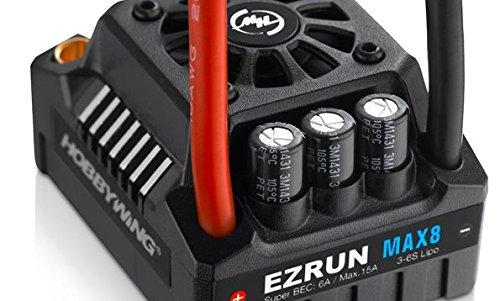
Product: Hobbywing 30103201 Ezrun Max8-V3 with Traxxas Plug
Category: Hobbies | Remote & App Controlled Vehicles & Parts | Remote & App Controlled Vehicle Parts | Power Plant & Driveline Systems | Electric Speed Controllers
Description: Traxxas TRX power connection.
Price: $142.52